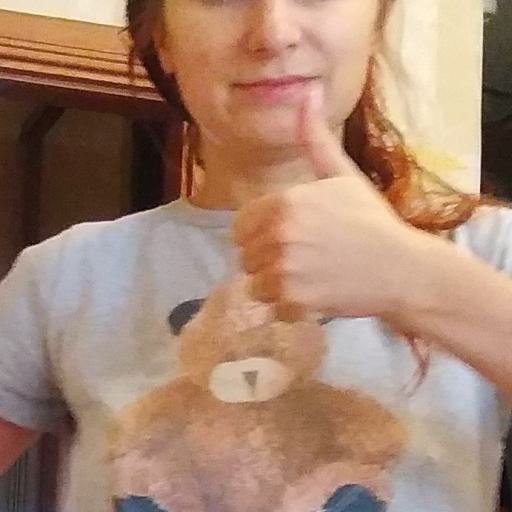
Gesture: like